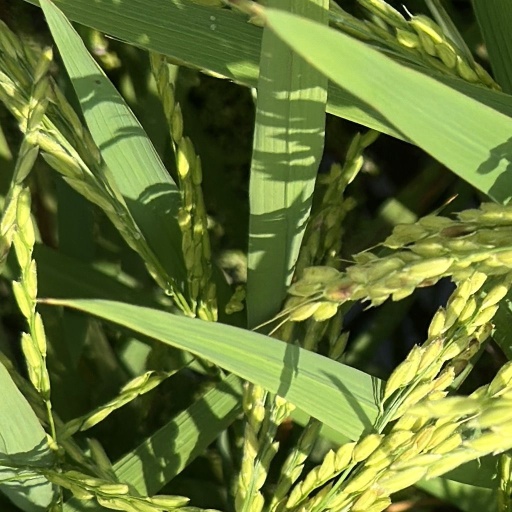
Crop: rice